T. P. Kailasam

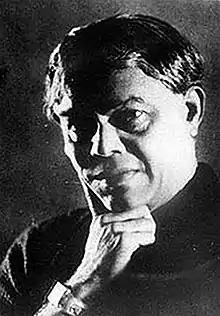

Thyagaraja Paramasiva Kailasam (29 July 1884 – 1946), was an Indian playwright and prominent writer in the Kannada literature. Literary criticism in Kannada literature is said to have started for the first time by Kailasam in his works.